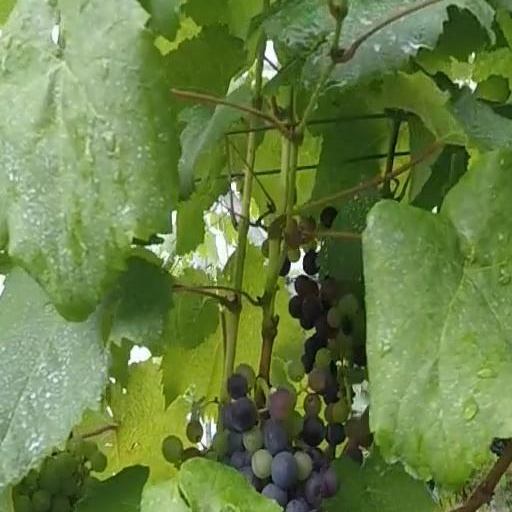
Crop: grape